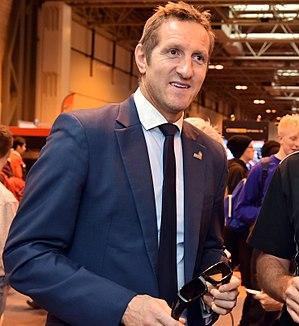
William John Heaton Greenwood, connu sous le nom de Will Greenwood, est né le 20 octobre 1972 à Blackburn. C'est un joueur de rugby à XV, qui joue avec l'équipe d'Angleterre de 1997 à 2004 et avec le club des Harlequins, évoluant au poste de trois-quarts centre.